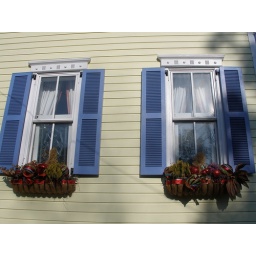
These flower boxes in Annapolis were so pretty!